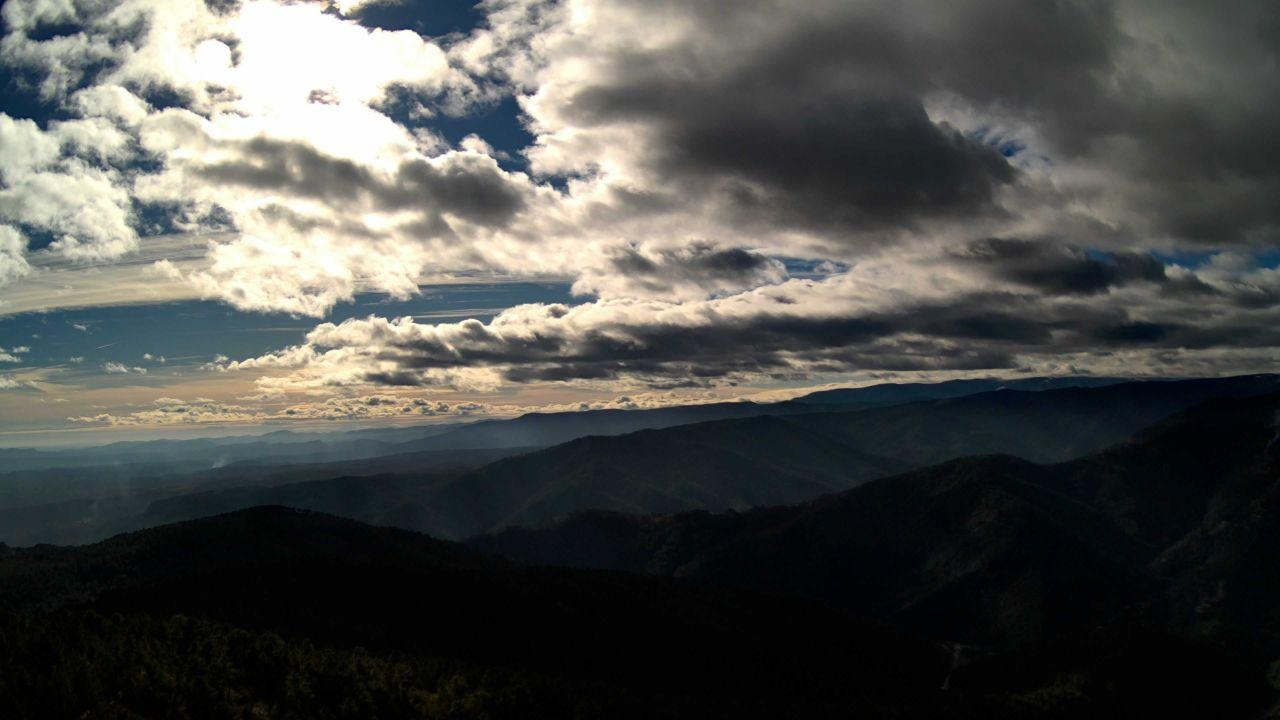
Fire: no
Smoke: yes